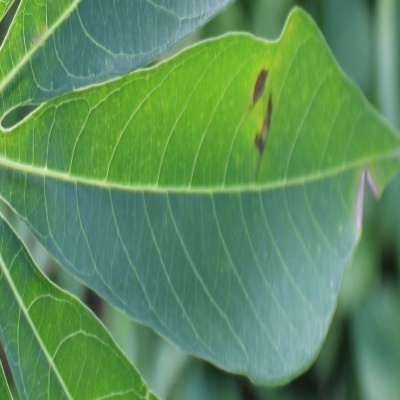
Crop: Cassava
Condition: bacterial blight